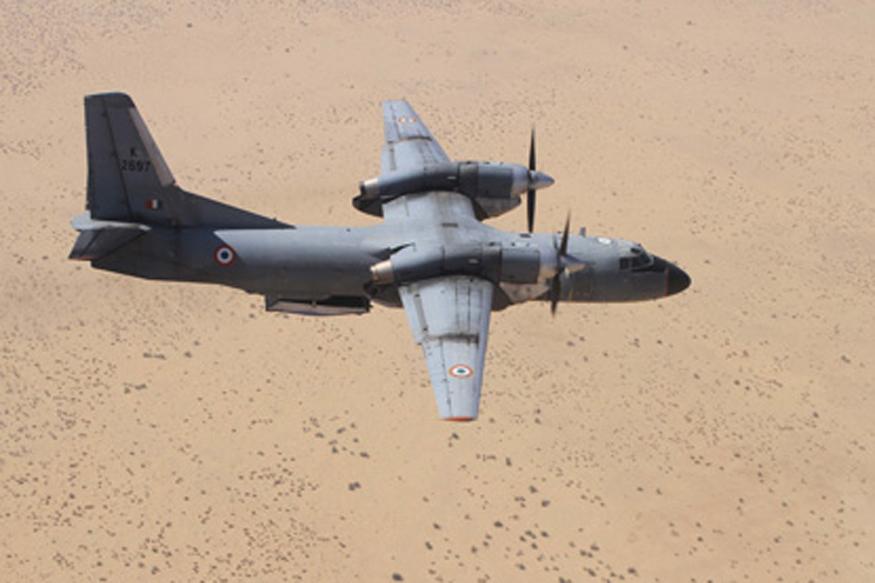
Vehicle type: Planes